Generalized polygon

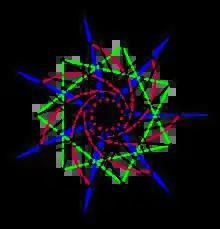
The split Cayley hexagon of order 2

In mathematics, a generalized polygon is an incidence structure introduced by Jacques Tits in 1959. Generalized "n"-gons encompass as special cases projective planes (generalized triangles, "n" = 3) and generalized quadrangles ("n" = 4). Many generalized polygons arise from groups of Lie type, but there are also exotic ones that cannot be obtained in this way. Generalized polygons satisfying a technical condition known as the "Moufang property" have been completely classified by Tits and Weiss. Every generalized "n"-gon with "n" even is also a near polygon.